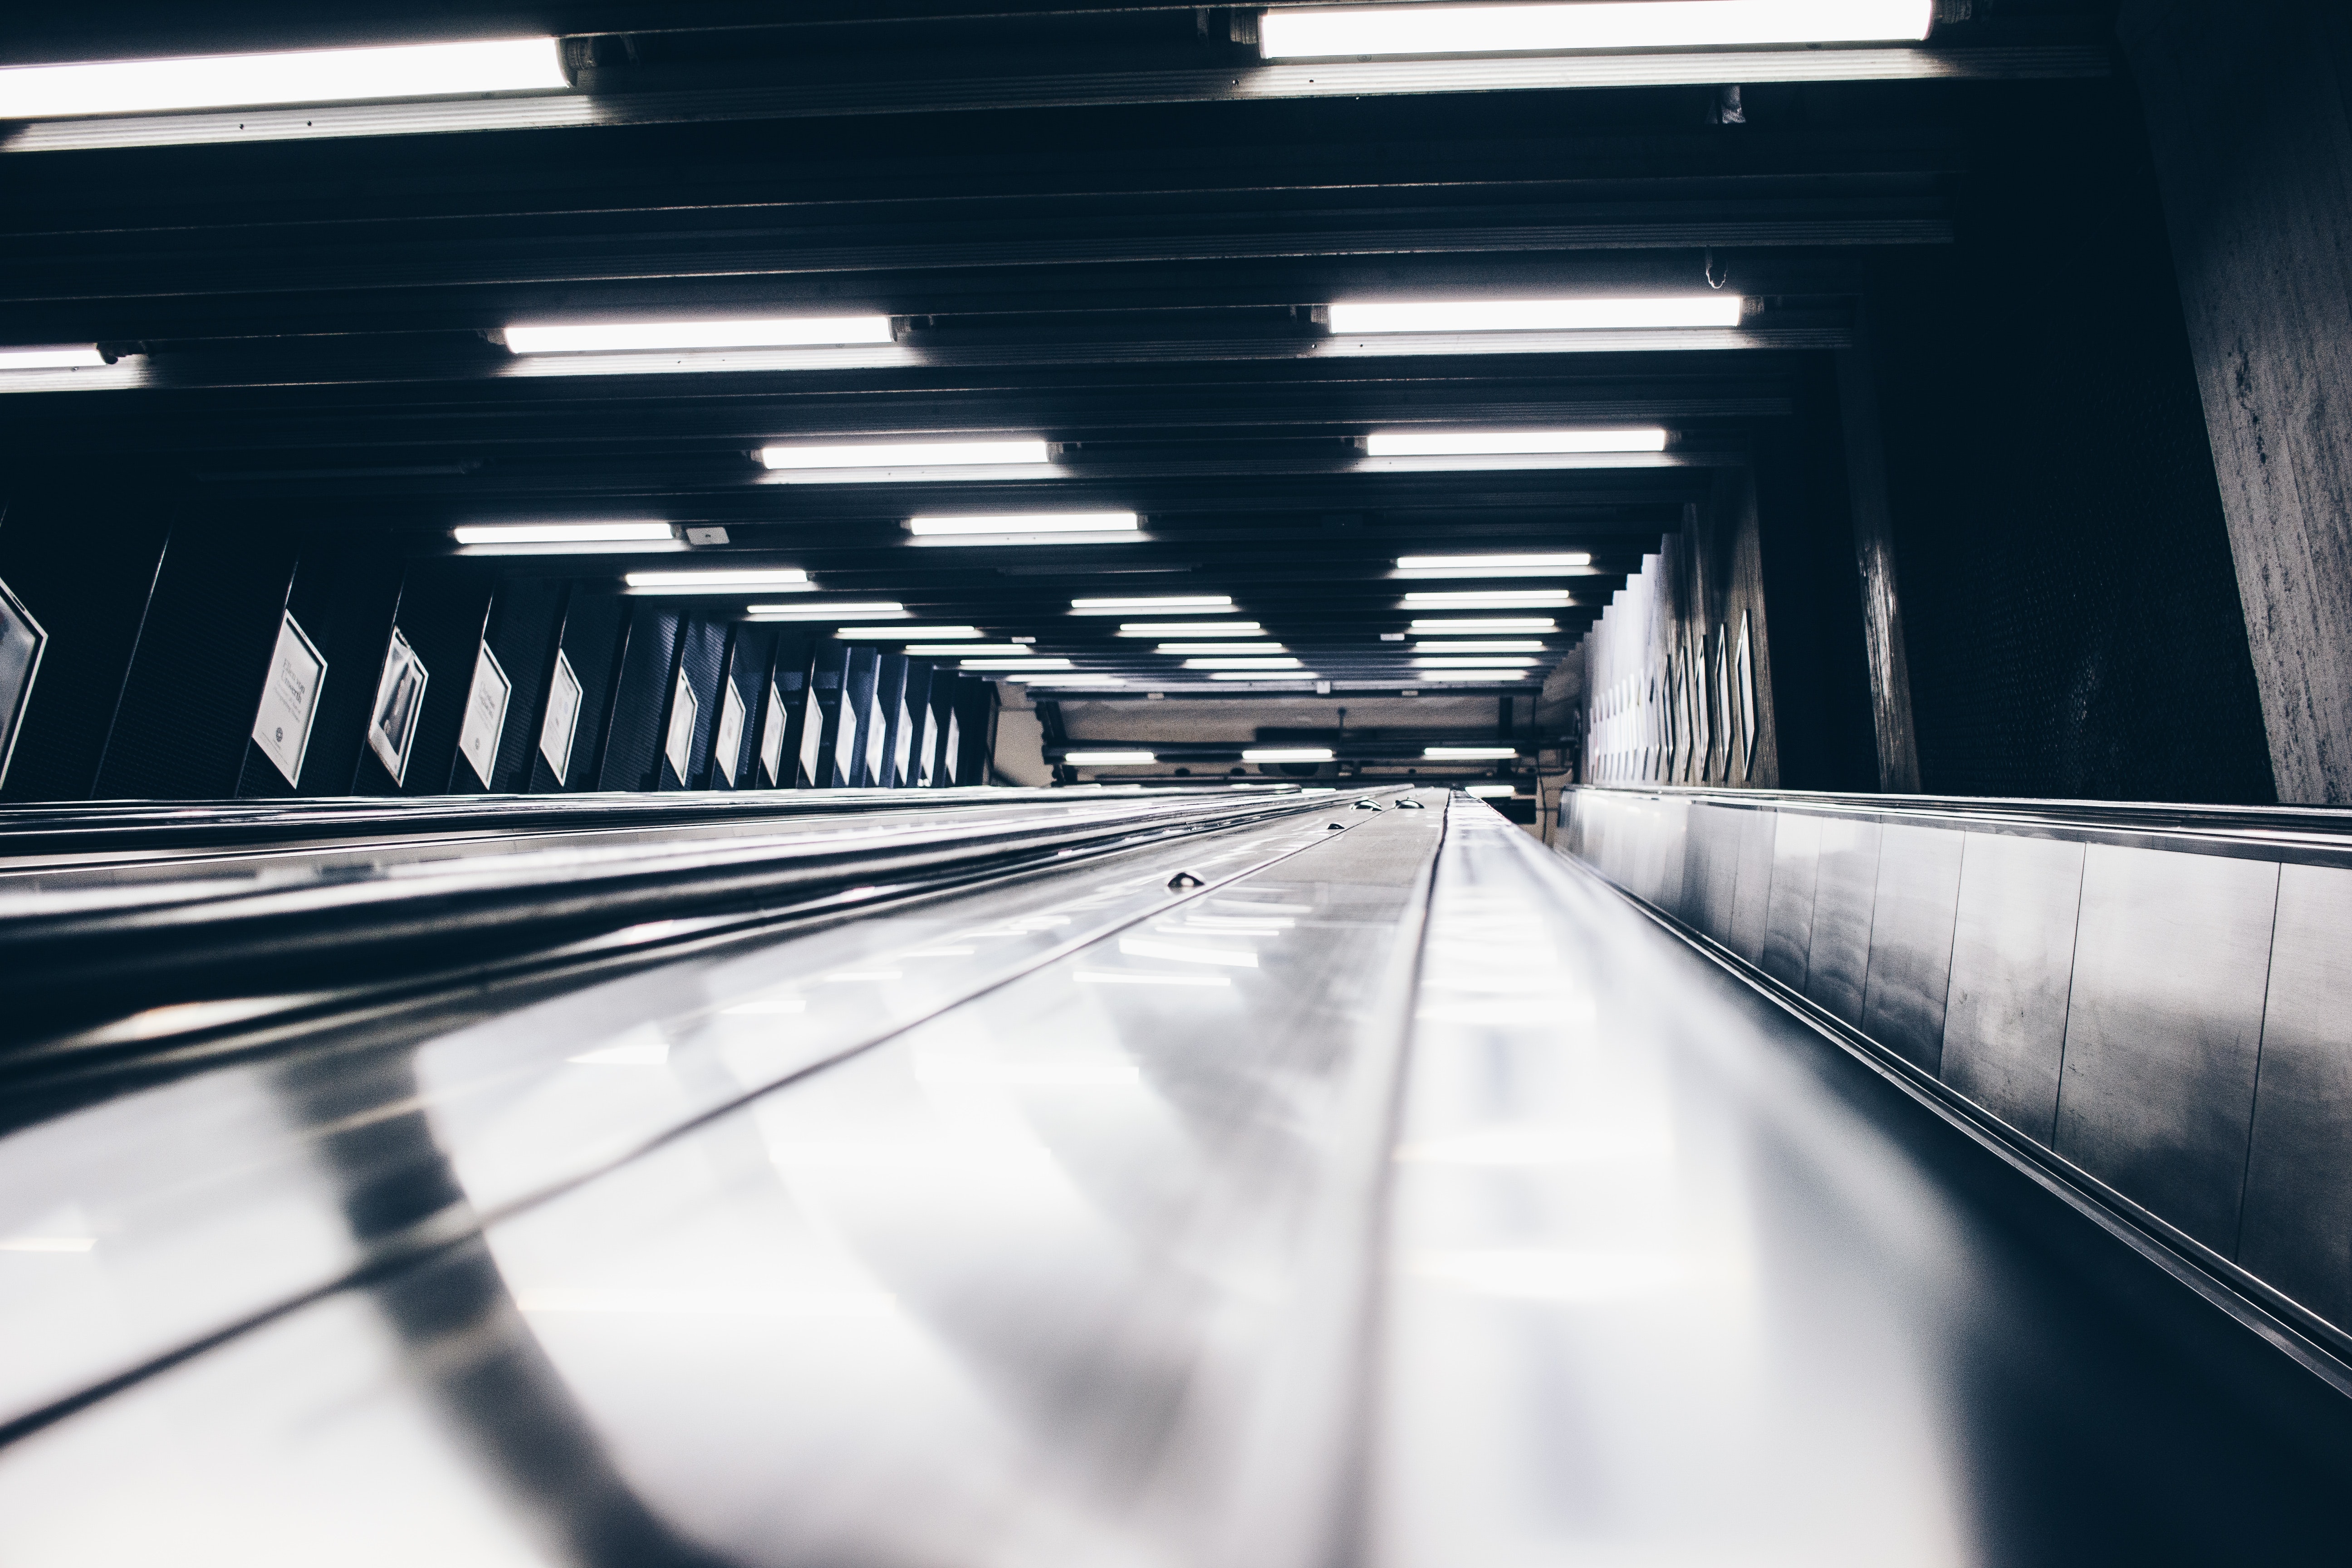
black, white, black and white, monochrome, line, light, architecture, monochrome photography, snapshot, infrastructure, road, metropolitan area, shadow, lane, street, photography, Tints and shades, symmetry, metal, parallel, freeway, style, nonbuilding structure, guard rail, city, steel, building